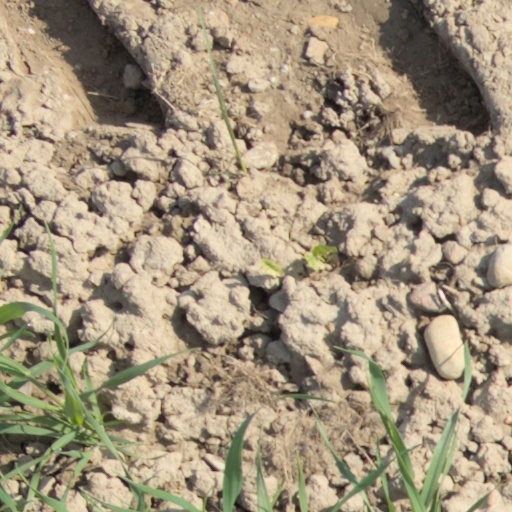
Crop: wheat